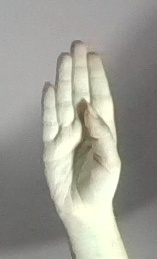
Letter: kaaf